Poonch House, Rawalpindi

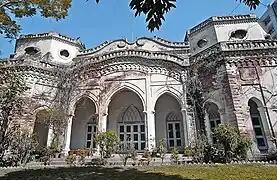

Poonch House is a mansion in Rawalpindi, Pakistan.